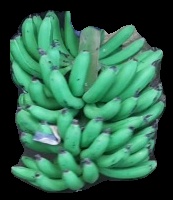
Variety: pachbale
Grade: grade1